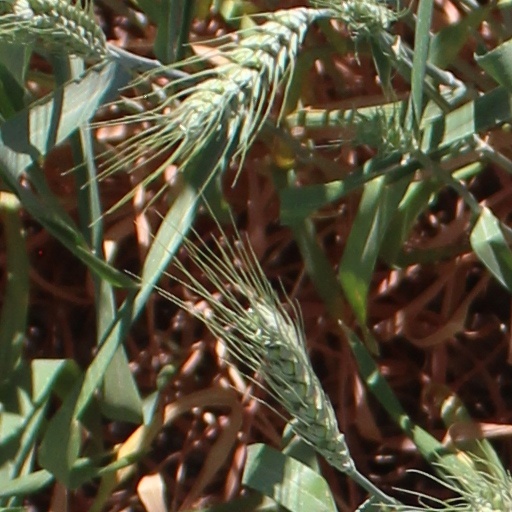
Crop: wheat